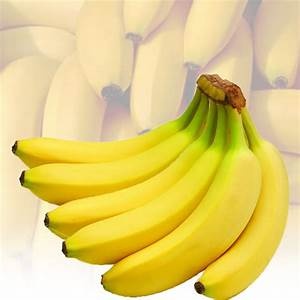
Label: banana